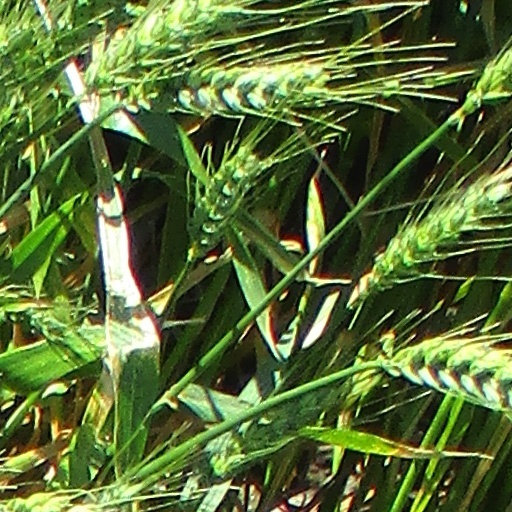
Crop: wheat